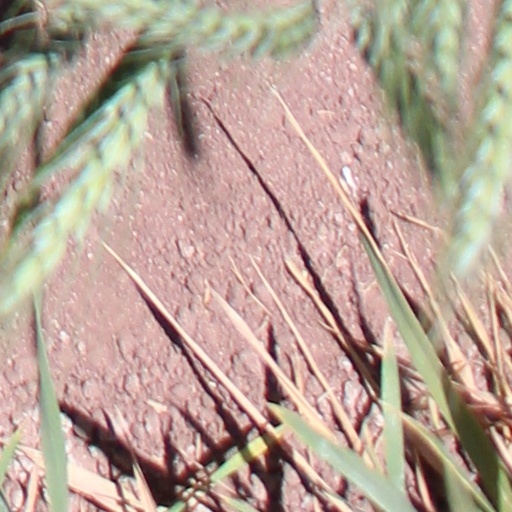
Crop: wheat